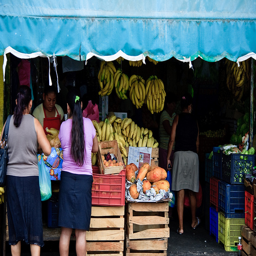
several people shopping at an outdoor market buying fruit
some women are standing at a busy market
A group of women standing inside of a farmers market.
Several woman buy fruit from a farmer's market.
Woman are making purchases at an open air market.